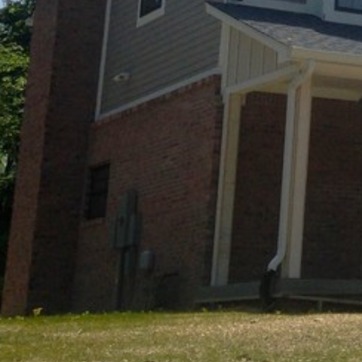
Material: brick